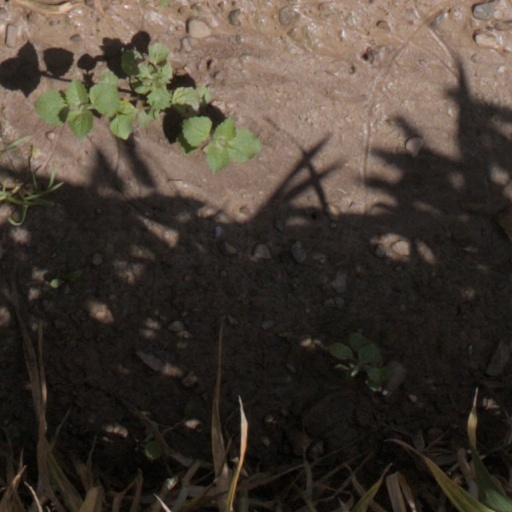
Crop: wheat